Al-Wakrah SC

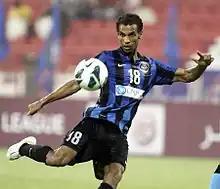
Mirghani Al Zain holds the club record for league goals scored

Al Wakrah was founded in 1959, and was officially legitimized in 1965 under the name of "Al Wakrah Youth Club". From that time, its football and handball sections were formed, with both participating in local competitions. It changed its name to "Al Wakrah Sports Club" in 1967. Over the years, it branched out to many sports, including chess, basketball, and bowling.